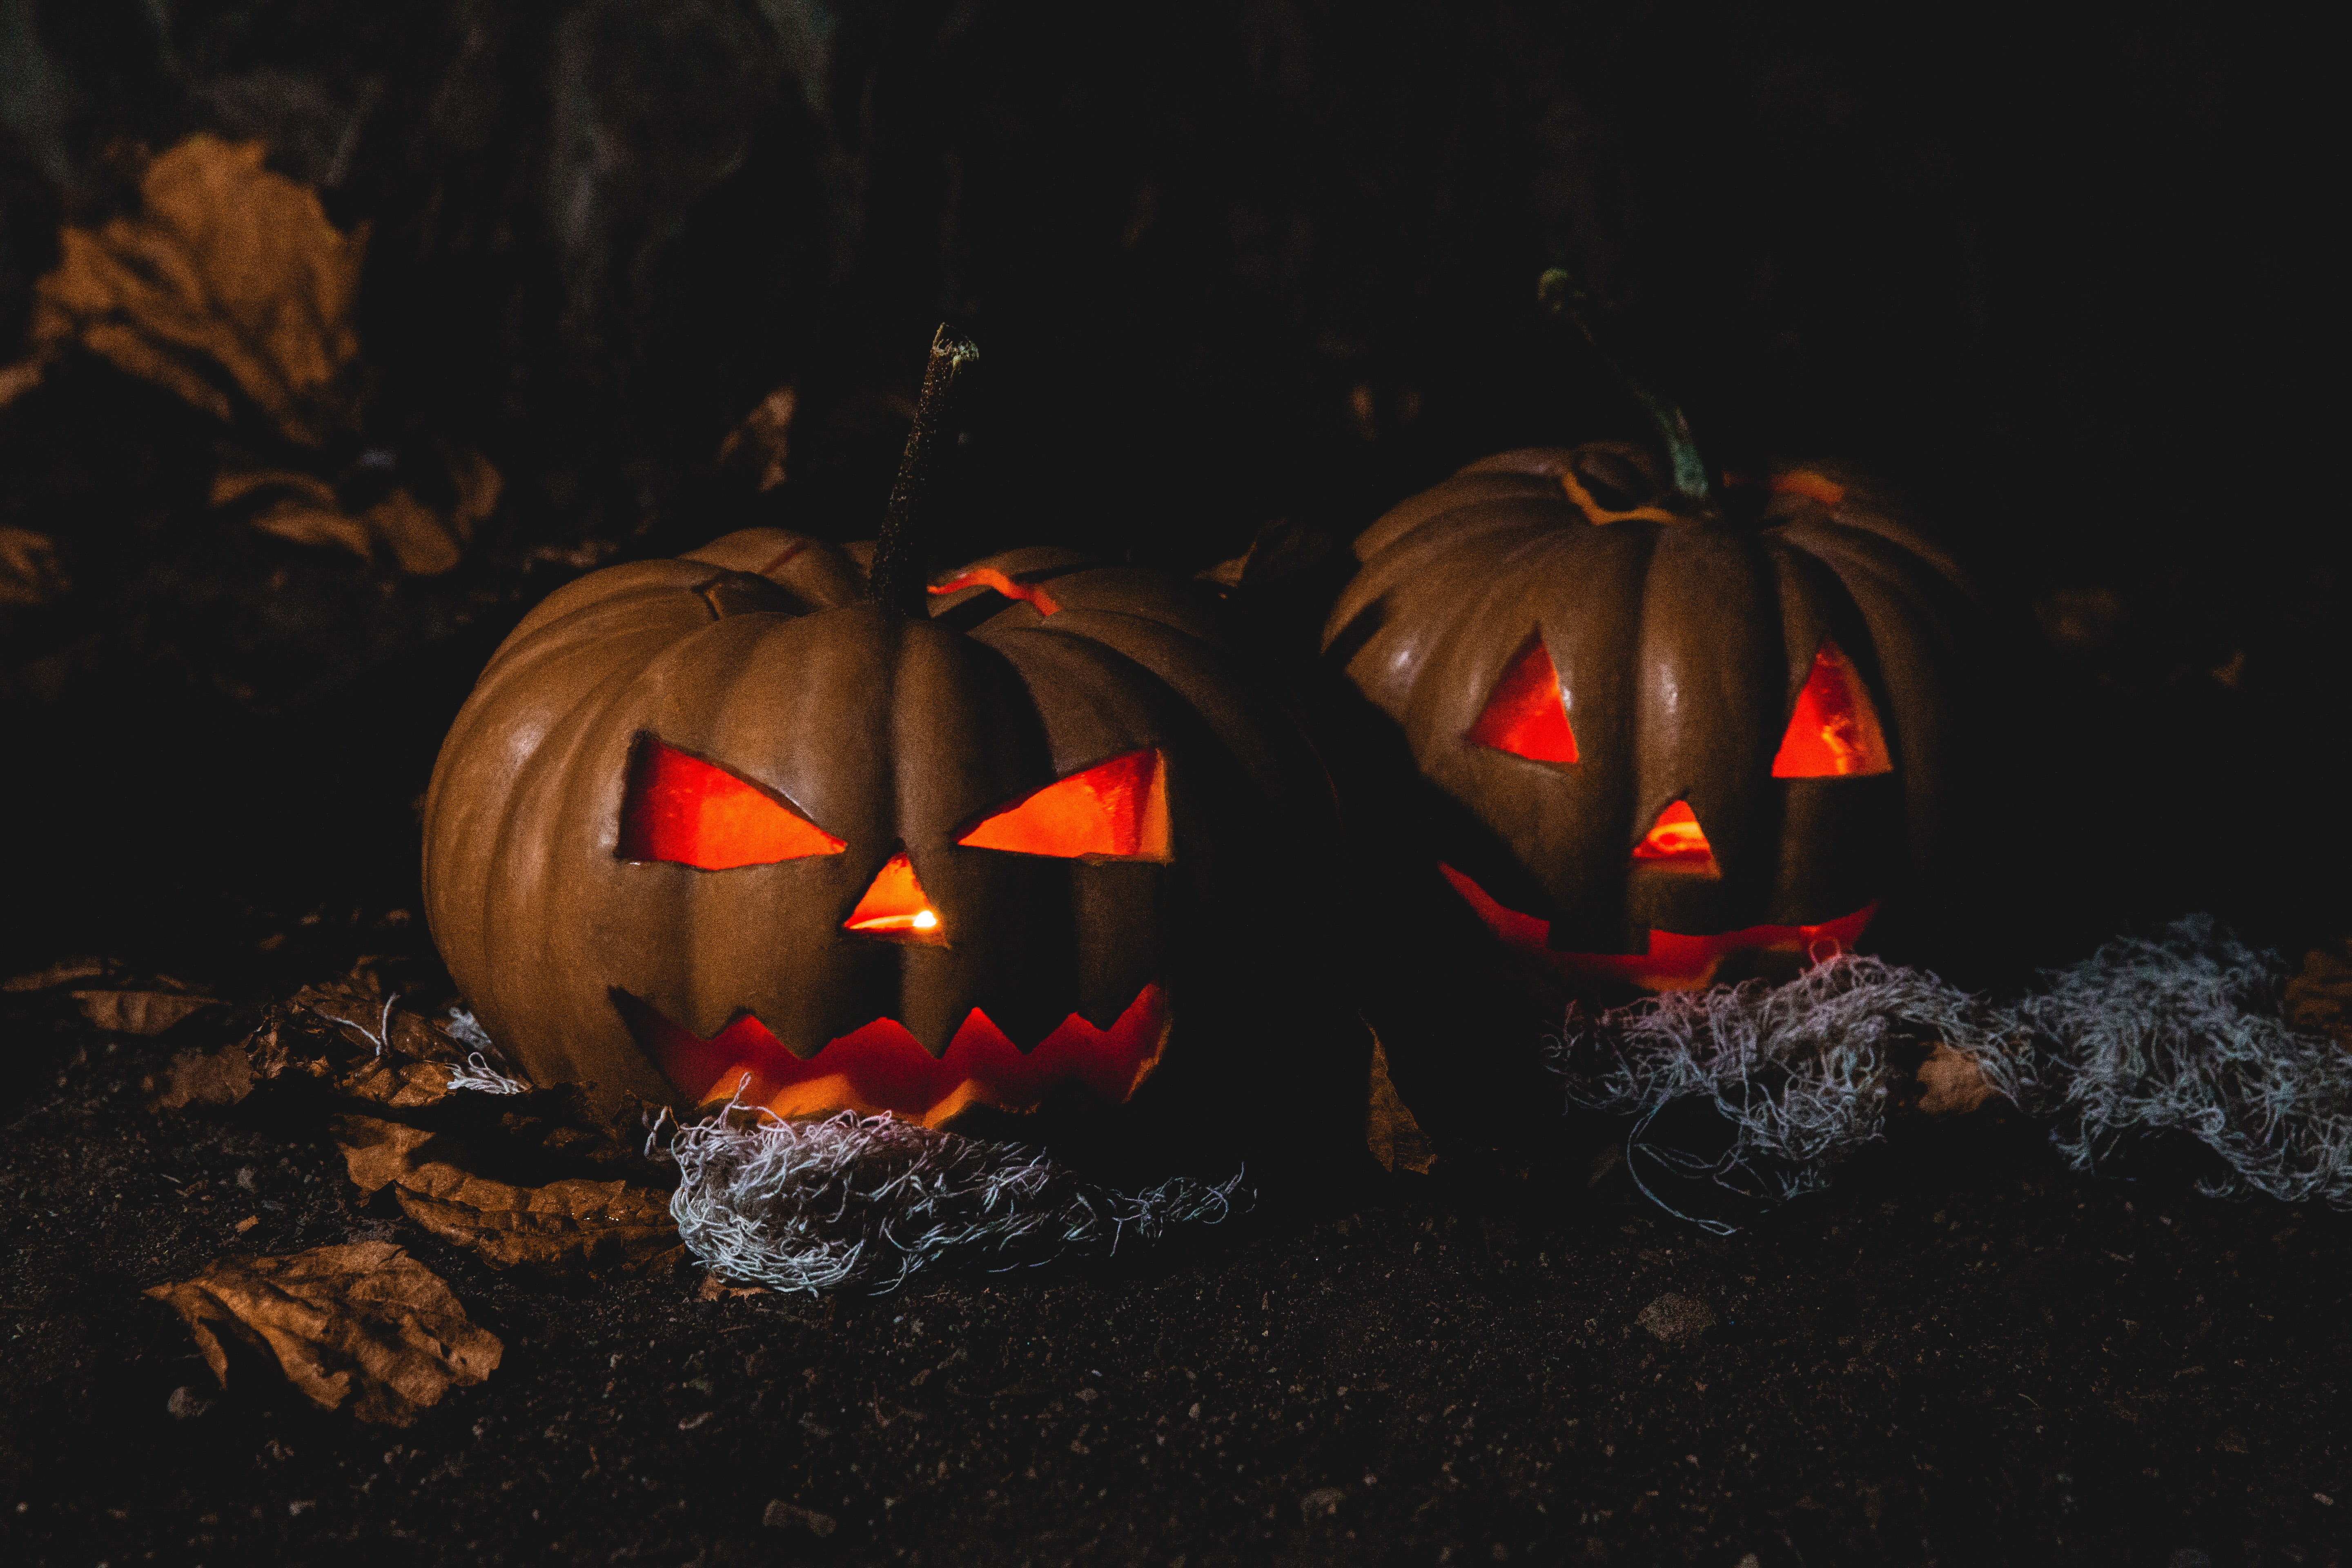
trick or treat, jack o lantern, calabaza, pumpkin, darkness, night, winter squash, vegetable, sky, plant, mouth, fruit, still life photography, carving, heat, art, vegetarian food, gourd, cucurbita